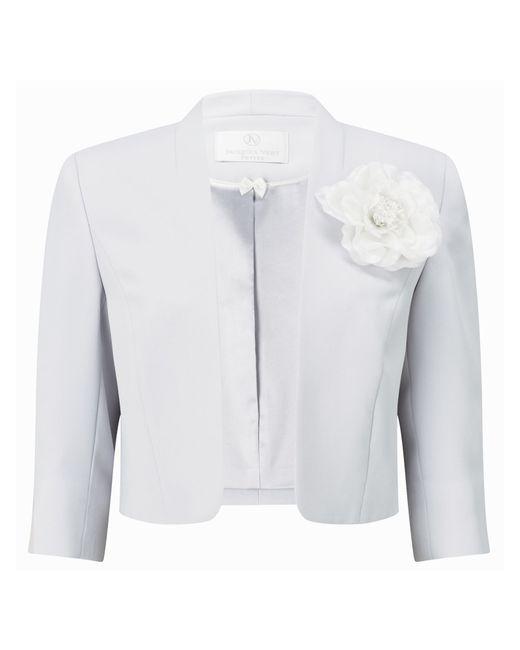
Kurze weiße Langarm-Partyjacke mit Blumenmotiven